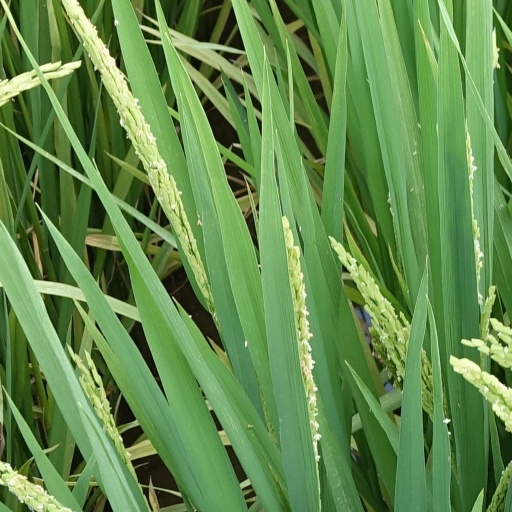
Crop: rice